Syndicate (2012 video game)

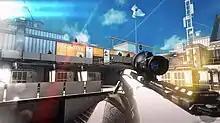
The screenshot shows the art direction of the game's upper zone, which was inspired by a number of futuristic films.

The team's goal was to make the game different from contemporaneous first-person shooters. The team ensured the game had its own style that would differentiate itself from other games. This was achieved by using a "split-world aspect", which divided the game's into two areas, each with a different artstyle. The team added details and aesthetics to the game's three syndicates in the upper zone so they would easily be recognized and be different from each another. "The Downzone", where non-implanted poor people live, has a different design from the three syndicates. The team took ideas for this area from "Mirror's Edge". Both sides were inspired by futuristic films such as "Blade Runner", "Minority Report" and "Gattaca". In addition, the split-world concept applies to the gameplay. The Downzone enemies tend to be more aggressive and anti-agents, and some gameplay segments such as the breaching system are inapplicable in such areas.